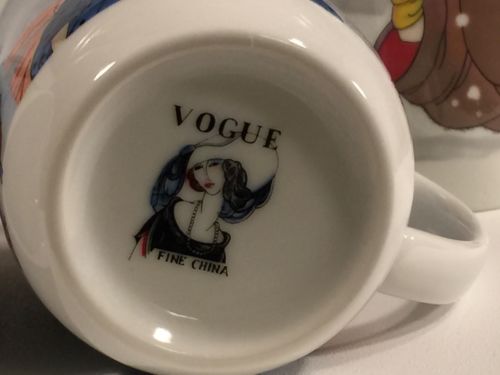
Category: mug